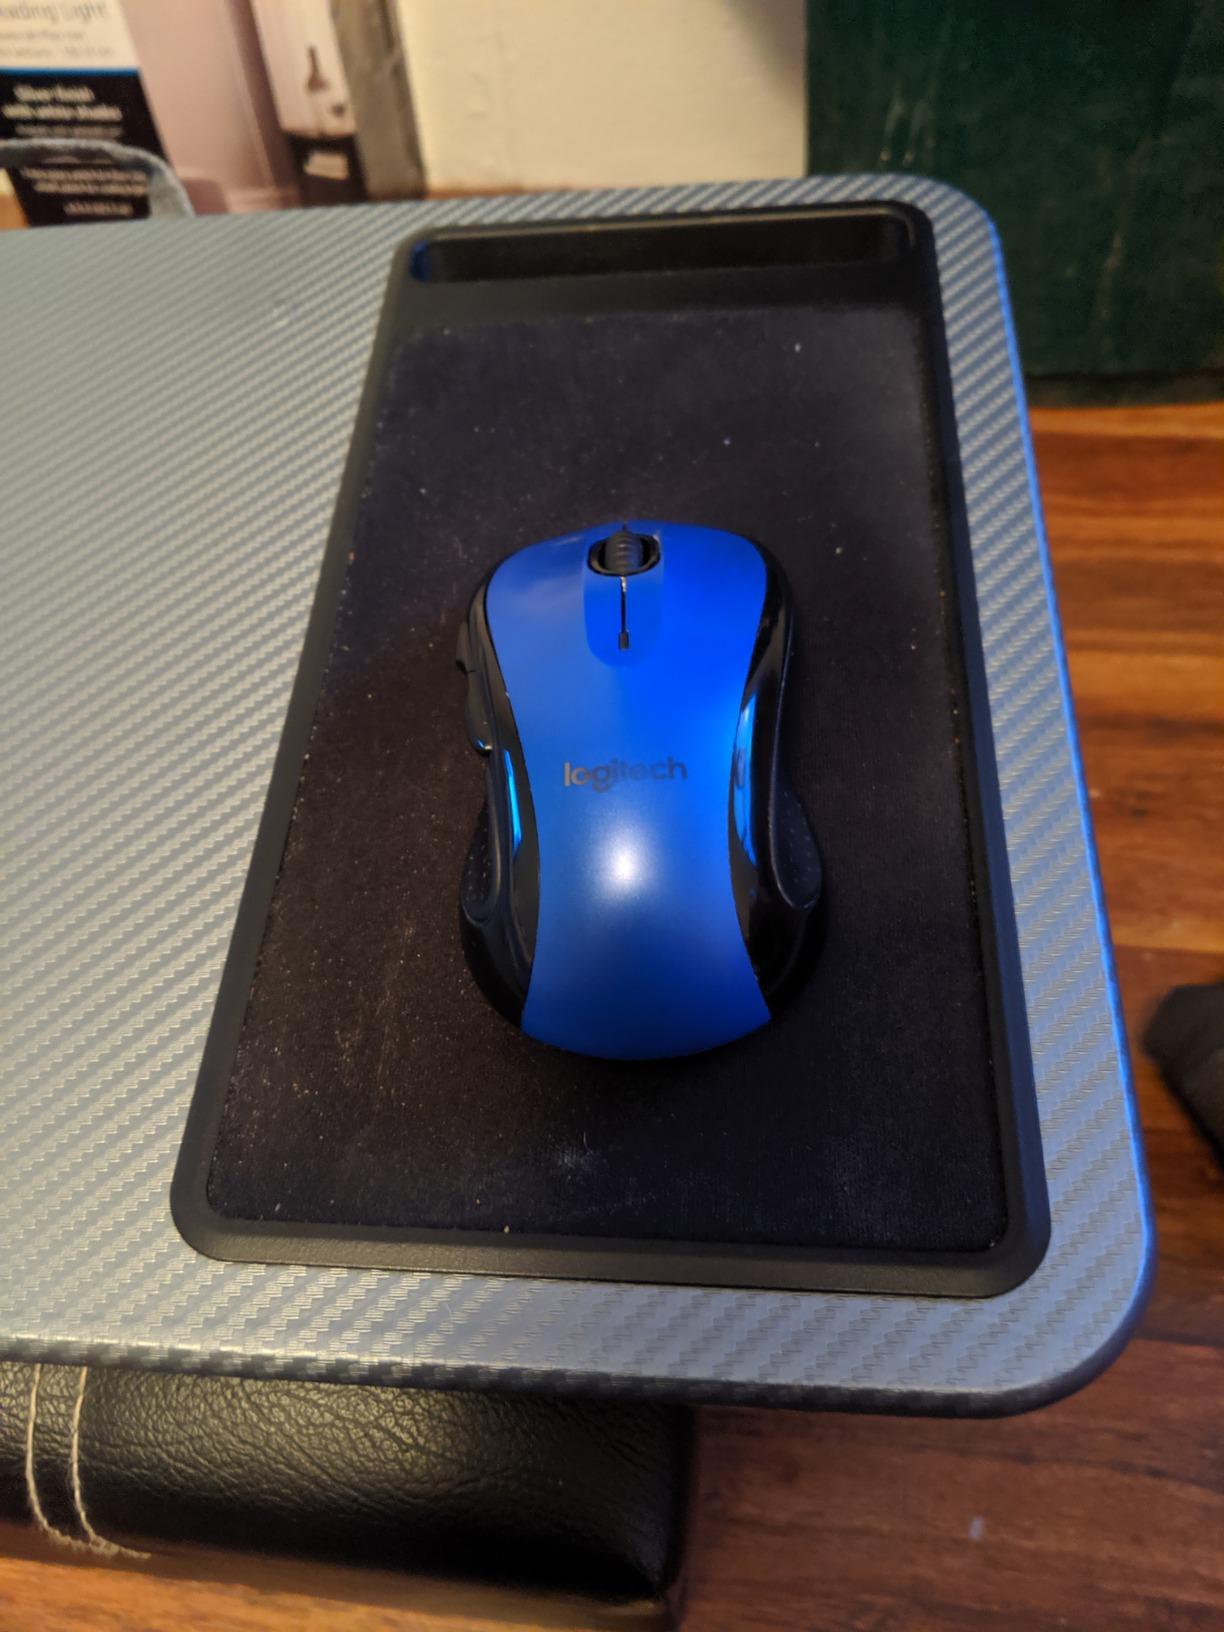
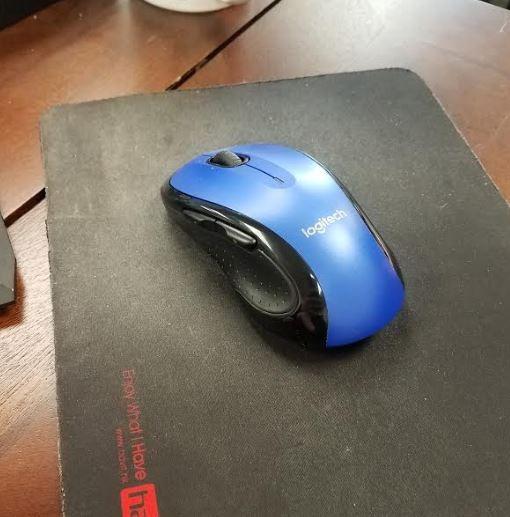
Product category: mouse
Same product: yes